Giuseppe Piermarini

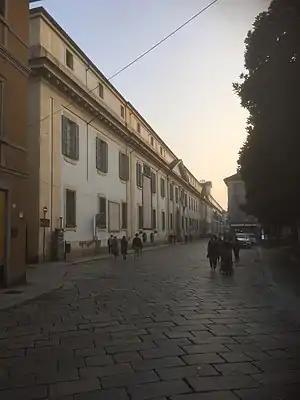
Façade of the Old Campus of the University of Pavia

Having moved to Milan in 1769 as Vanvitelli’s collaborator, he remained in Lombardy when Vanvitelli abandoned work on the Palazzo Ducale. On becoming architect to the archducal court in Milan in December 1769 Piermarini quickly established himself as the leading architect in Lombardy in the late 18th century. He imposed on the cities of the region his values of functionality and architectural decorum, based on subtle rhythms and regular proportions and derived from clear and precise designs with no concession to plastic decorative rhythms. His carefully conceived and functional scheme for the Accademia Teresiana (1770–71) in Mantua was preferred to that of Antonio Galli-Bibiena. Pairs of Ionic pilasters on the façade frame large openings that admit light particularly to the upper floor, which has an oval room for teaching life drawing. The central part of the main façade is emphasized by a slight projection marked by a pediment that is continued into the attic storey. At the same time Piermarini began his conversion (1771–9) of the University of Pavia into a more functional scholastic complex and designed a new façade. For the university he remodeled th Old Campus and built the greenhouses of the Botanical Garden. Piermarini’s greatest success, however, came with his designs for the displays staged to celebrate the entry into Milan in 1771 of the Archduke Ferdinand of Austria, Duke of Breisgau, and his wife, Maria Beatrice d’Este. These were much appreciated by the enlightened cultural élite of Milan: he transformed the Corso di Porta Orientale into a green amphitheatre, placing in one of the bends an elevated miniature temple, the Tempietto di Flora.